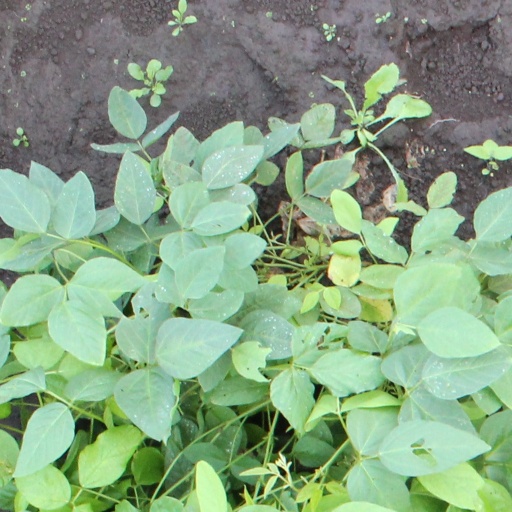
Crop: soybean